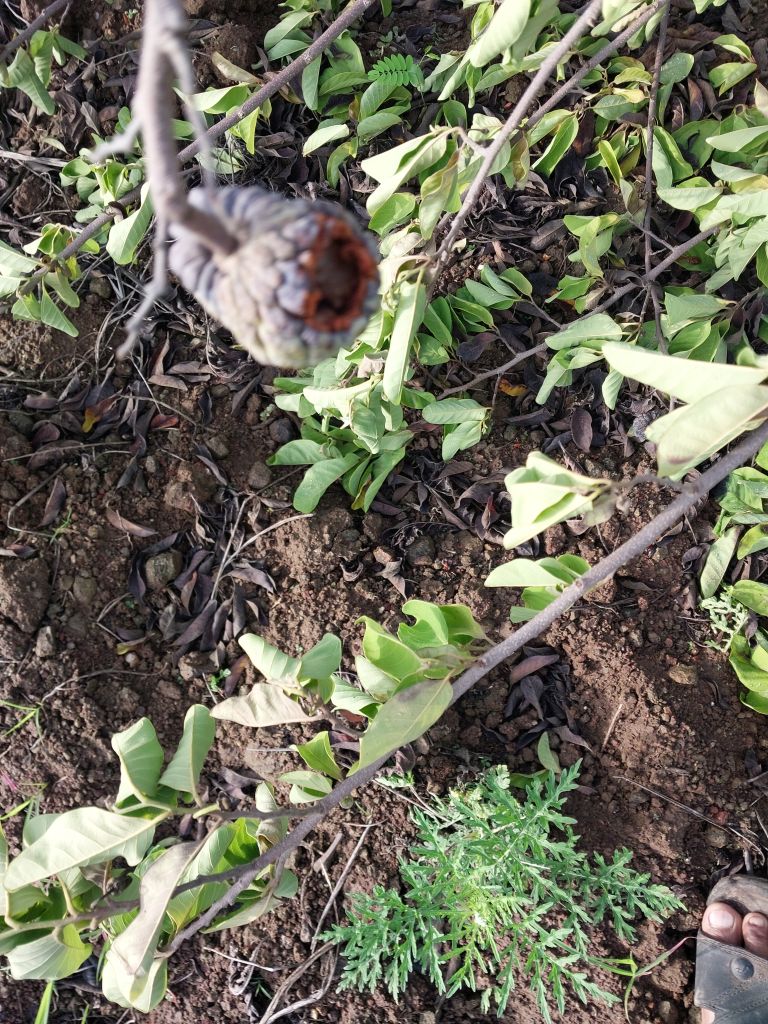
Disease label: Blank Canker